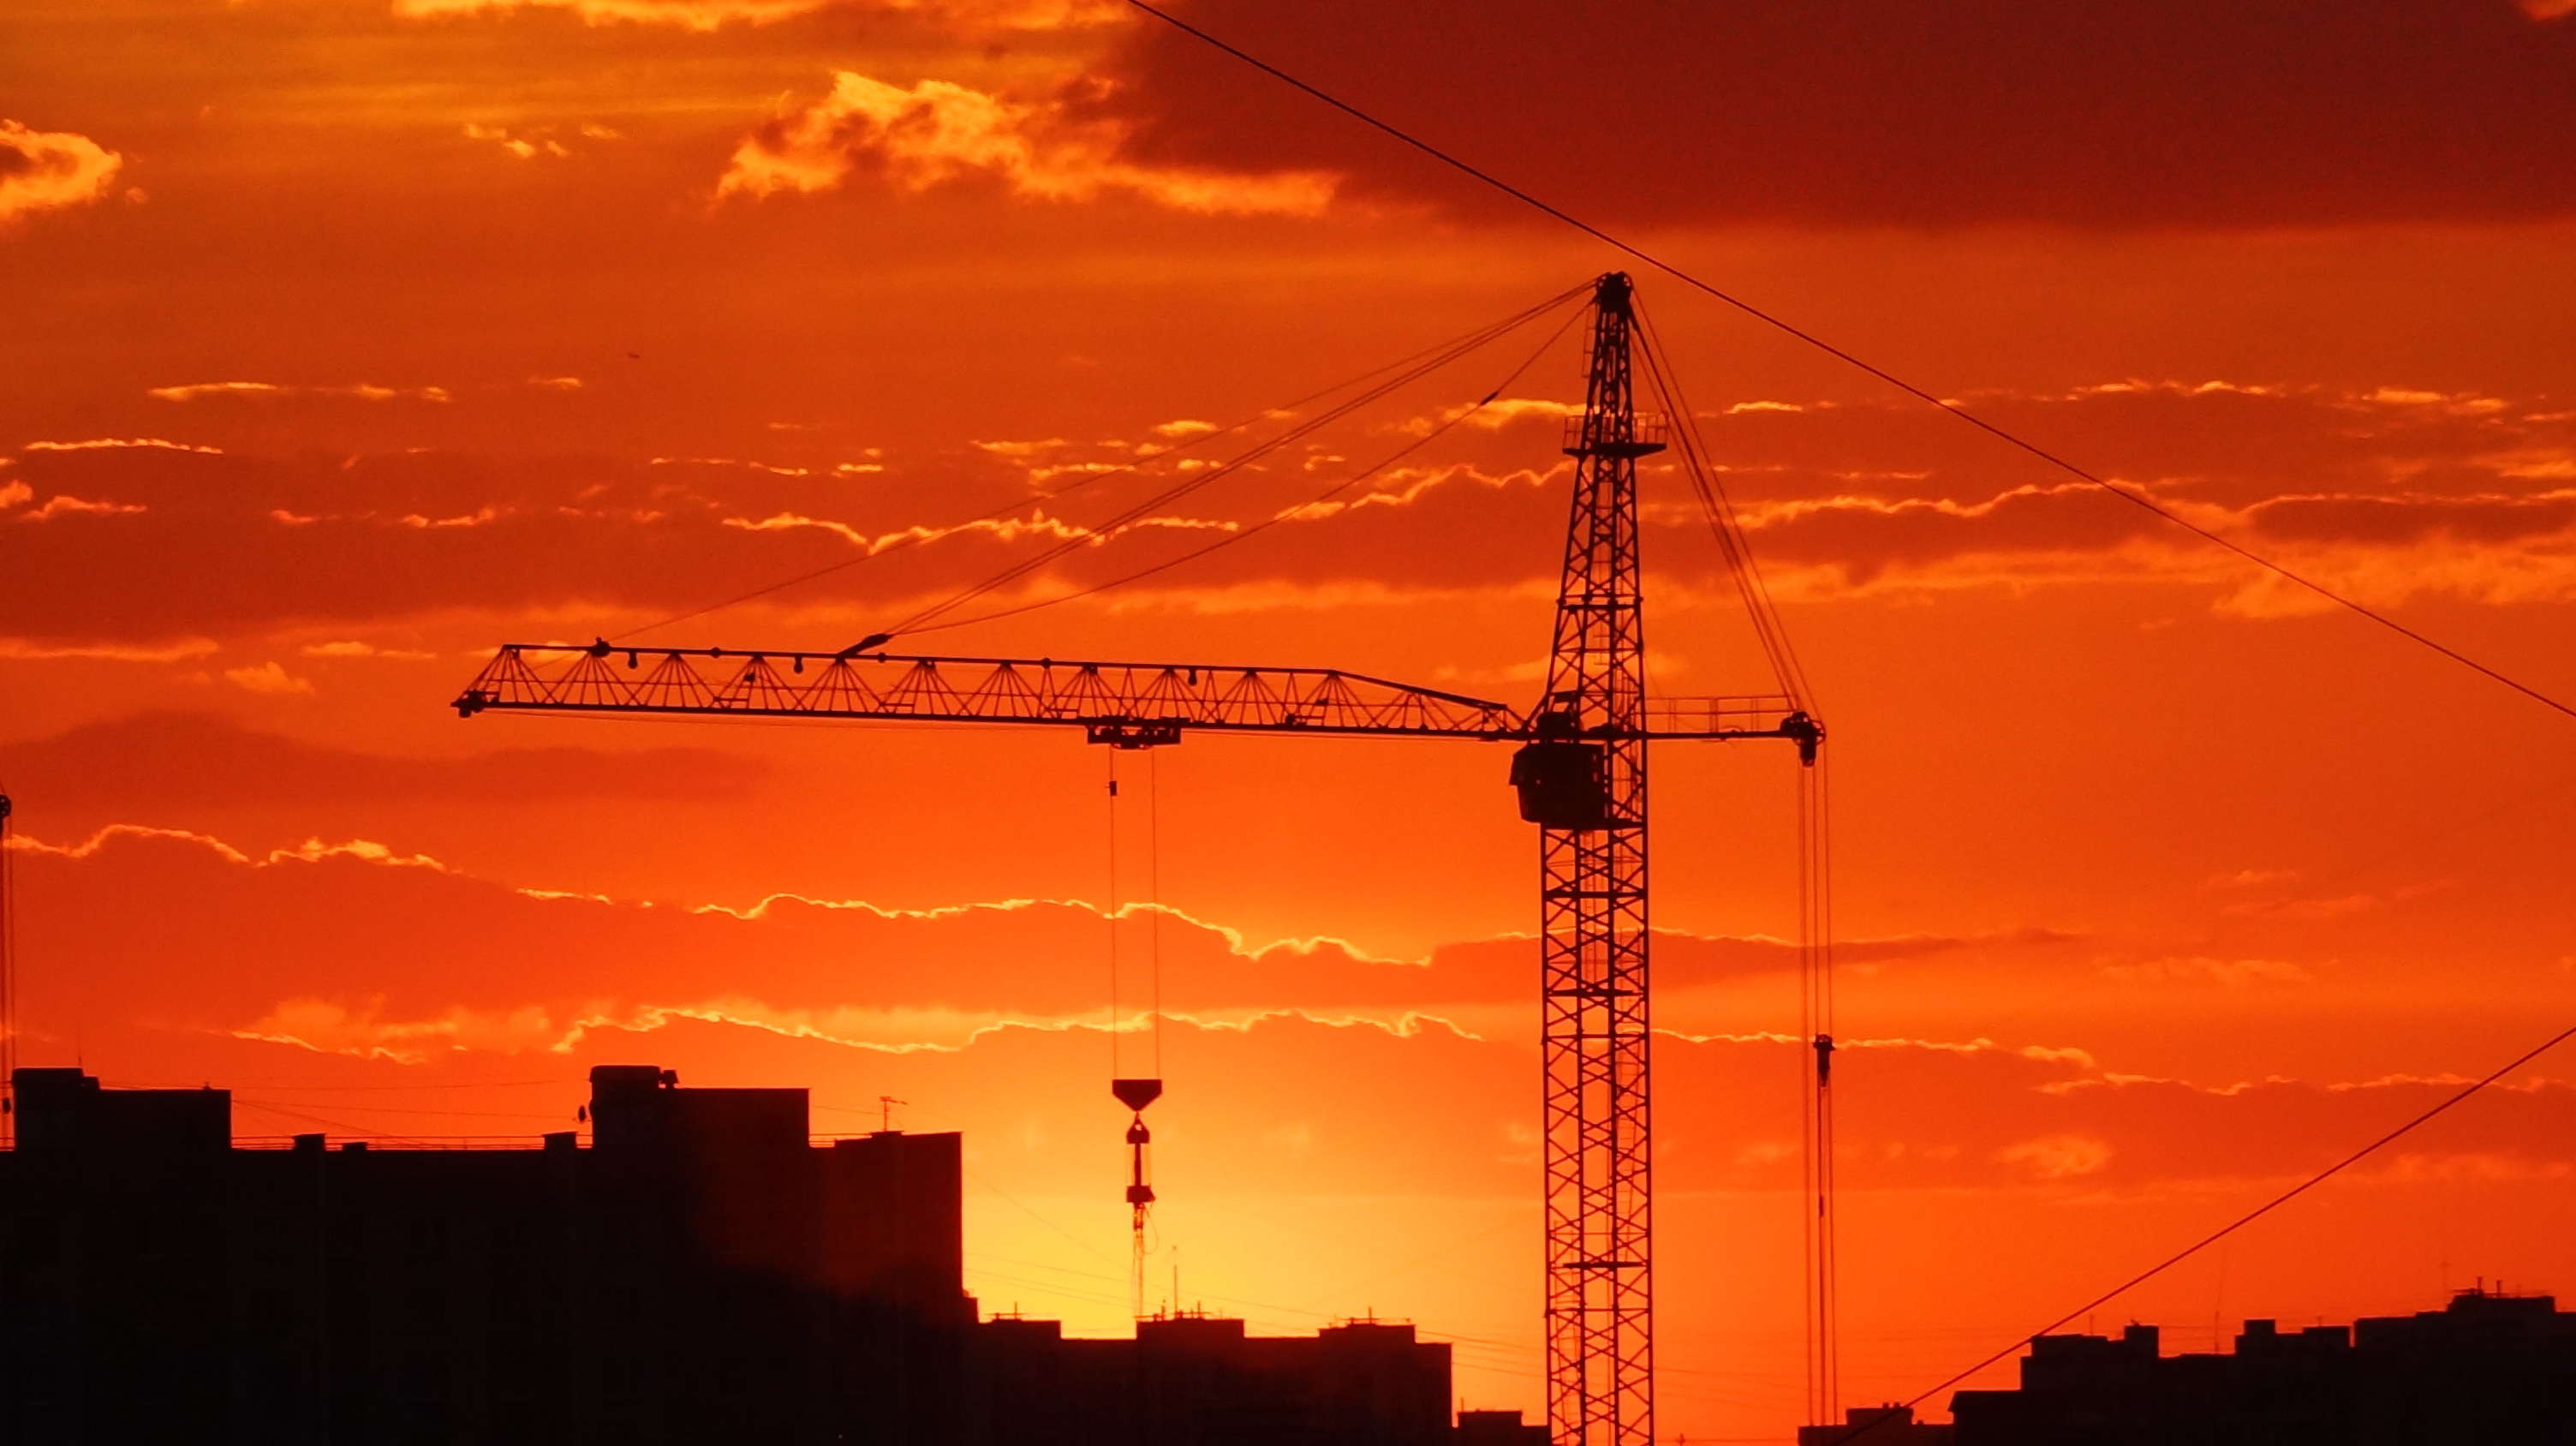
horizon, sky, sun, sunrise, sunset, dawn, dusk, evening, tower, electricity, afterglow